Answer in natural language. How many Fridges are visible in the scene? Choose between the following options: 1, 4, 2, 3 or 0
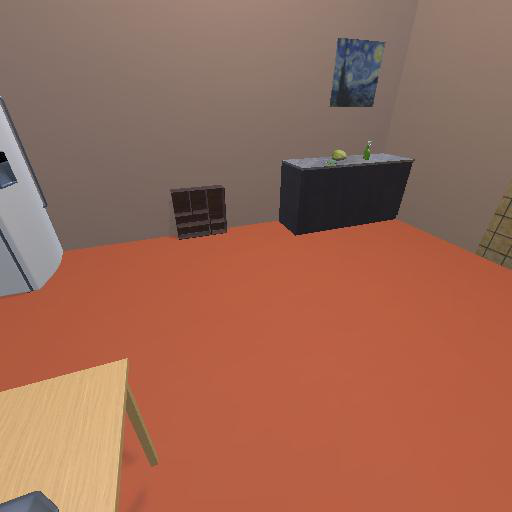
<answer>1</answer>